List of Law & Order: Special Victims Unit characters

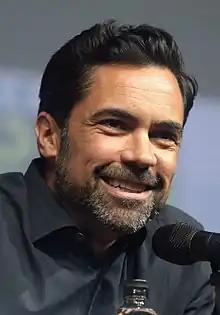
Nick Amaro was portrayed by Danny Pino from 2011 to 2015.

Amanda Rollins is a detective from Atlanta, Georgia, who moves to New York City to join the Special Victims Unit. Rollins appears to be a detective who is very anxious to do her job, often being told not to get ahead of herself by Detectives Benson and Amaro, and Captain Cragen. She appears to have a good rapport with her partner, Detective Tutuola, compared to his last new partner, Chester Lake. Shortly after transferring to NYC, Rollins deals with a serial rapist case that has a familiar twist for her. Rollins tries to prove to Benson and Amaro that the rapist originated in Atlanta and has come to New York for new prey, almost falling victim to him in an attempt to flush him out, since he has a preference to blonde and athletic women. When Rollins becomes distraught over a case where an actress is raped by one of the men in her life, Rollins asks Benson how she can trust any man after working this job. Benson reassures Rollins and tells her that she trusts her partner.